Sangole

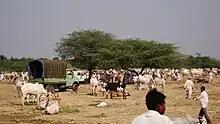
Animals Market

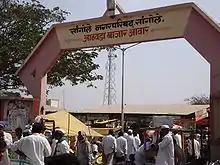
Sangola Weekly Market

Sangole's economy is primarily driven by agriculture, with textile mills (including cotton), grape processing factories and sugar factories found in the area. One cotton mill, Sangole Taluka Sahakri Sut Girni, was awarded best spinning mill in Asia for a few years.